Historicist interpretations of the Book of Revelation

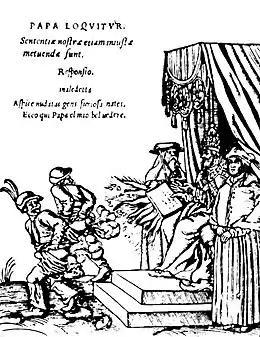
From a series of woodcuts (1545) usually referred to as the "Papstspotbilder" or "Papstspottbilder", by Lucas Cranach, commissioned by Martin Luther. "Kissing the Pope's feet"; German peasants respond to a papal bull of Pope Paul III. Caption reads: "Don't frighten us Pope, with your ban, and don't be such a furious man. Otherwise we shall turn around and show you our rears".

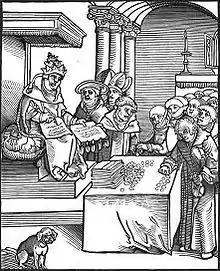
"Passional Christi und Antichristi", by Lucas Cranach the Elder, from Luther's 1521 "Passionary of the Christ and Antichrist". The Pope as the Antichrist, signing and selling indulgences.

The Church Fathers who interpreted the Biblical prophecy historistically were: Justin Martyr, who wrote about the Antichrist: "He whom Daniel foretells would have dominion for a time and times and an half, is even now at the door"; Irenaeus, who wrote in "Against Heresies" about the coming of the Antichrist: "This Antichrist shall ... devastate all things ... But then, the Lord will come from Heaven on the clouds ... for the righteous"; Tertullian, looking to the Antichrist, wrote: "He is to sit in the temple of God, and boast himself as being god. In our view, he is Antichrist as taught us in both the ancient and the new prophecies; and especially by the Apostle John, who says that 'already many false-prophets are gone out into the world' as the fore-runners of Antichrist"; Hippolytus of Rome, in his "Treatise on Christ and Antichrist", wrote: "As Daniel also says (in the words) 'I considered the Beast, and look! There were ten horns behind it – among which shall rise another (horn), an offshoot, and shall pluck up by the roots the three (that were) before it.' And under this, was signified none other than Antichrist"; Athanasius of Alexandria clearly held to the historical view in his many writings, writing in "The Deposition of Arius": "I addressed the letter to Arius and his fellows, exhorting them to renounce his impiety... There have gone forth in this diocese at this time certain lawless men – enemies of Christ – teaching an apostasy which one may justly suspect and designate as a forerunner of Antichrist"; Jerome wrote: "Says the apostle [Paul in the Second Epistle to the Thessalonians], 'Unless the Roman Empire should first be desolated, and antichrist proceed, Christ will not come.'" Jerome claimed that the time of the break-up of Rome, as predicted in Daniel 2, had begun even in his time.